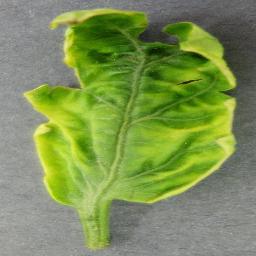
Label: Tomato___Tomato_Yellow_Leaf_Curl_Virus